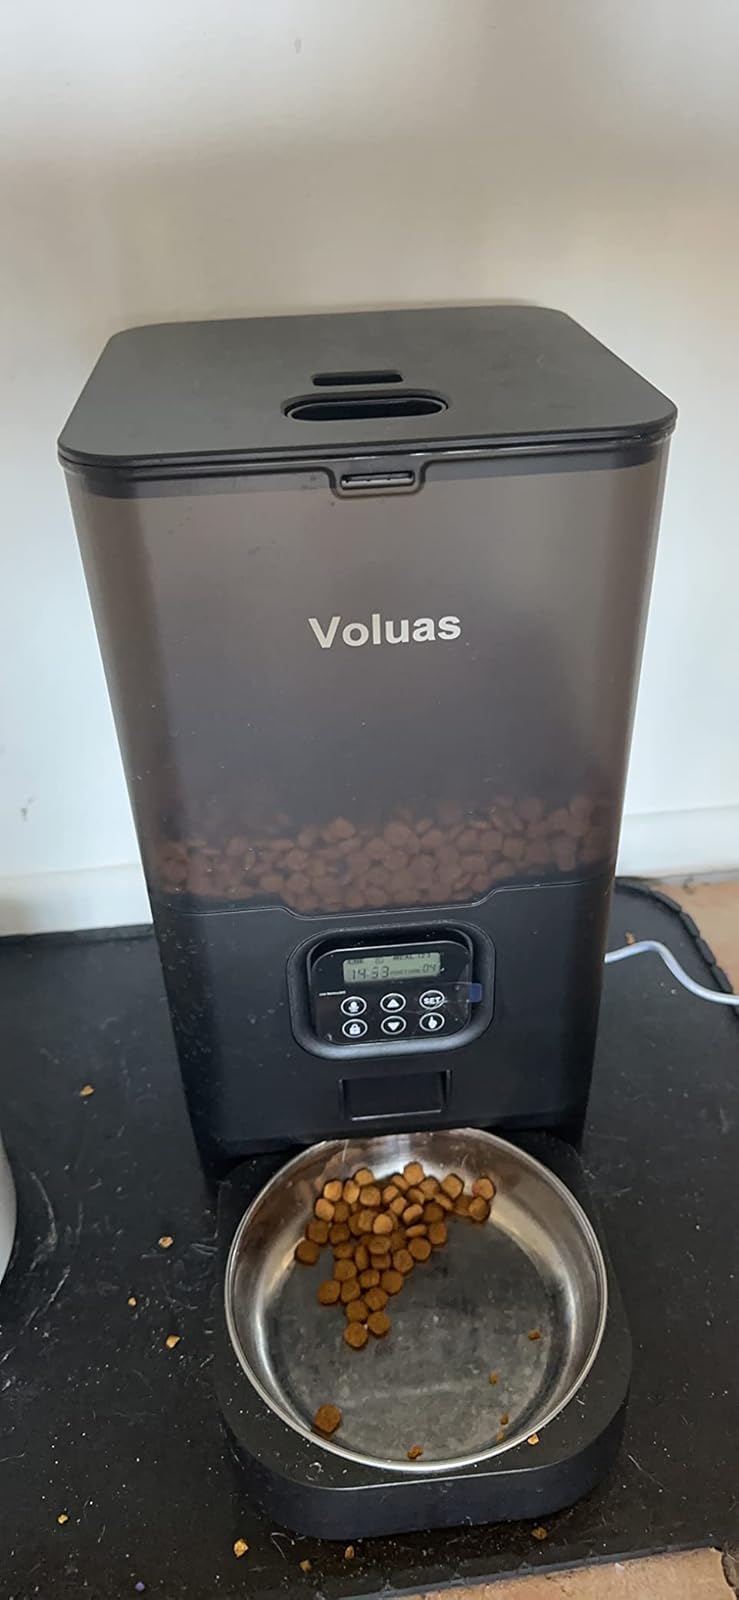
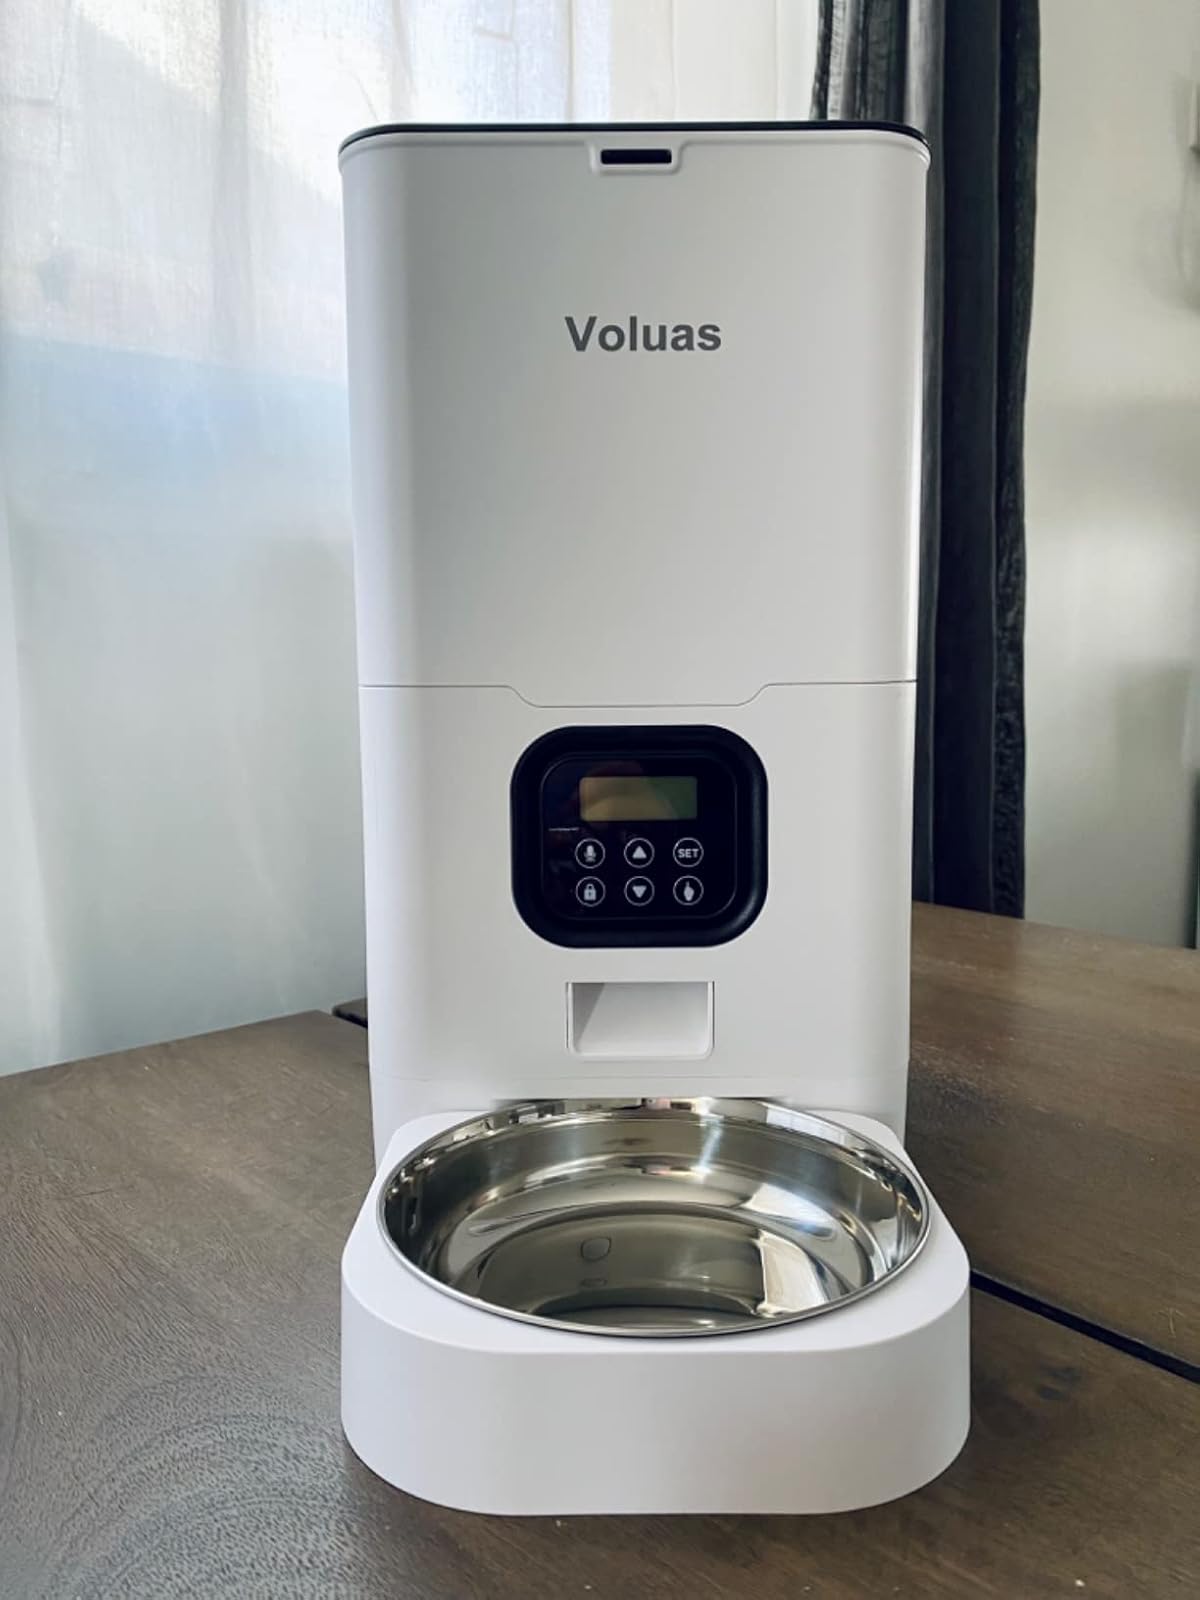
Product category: items_feeder
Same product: no